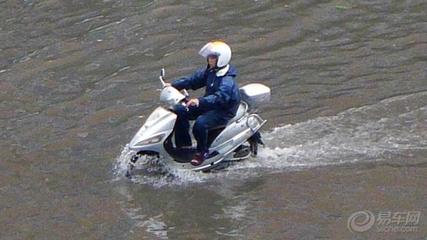
Weather: rain or strom